South African Class 14C 4-8-2, 2nd batch

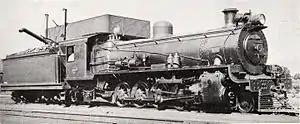
No. 1894, as built with a Belpaire firebox, c. 1945

In 1919, the South African Railways placed a second batch of twenty steam locomotives with a 4-8-2 Mountain type wheel arrangement in service. In addition to the first two batches, two more batches were acquired between 1919 and 1922, each with a different maximum axle loading, to bring the total in the class to 73. Through reboilerings, rebalancings and cylinder bushings during its service life, this single class eventually ended up as six distinct locomotive classes with two boiler types and a multitude of axle load and boiler pressure configurations.